Shaikh Ayaz

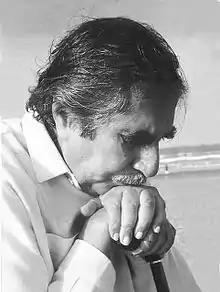

Shaikh Ayaz SI born Mubarak Ali Shaikh (March 1923 – 28 December 1997) was a Sindhi language poet, prose writer and former vice-chancellor of University of Sindh. He is counted as one of the prominent and great Sindhi poets of Pakistan in general and Sindh in particular. He authored more than 50 books on poetry, biographies, plays and short stories in both Sindhi and Urdu languages. His translations of Shah Jo Risalo, which was written by the 18th-century Sufi poet Shah Abdul Latif Bhittai, from Sindhi to Urdu language established him as an authority in his domain.